Myteen

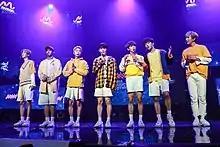
MYTEEN at MUCON Showcase in September 2017From left to right: Hanseul, Yuvin, Chunjin, Junseop, Kookheon, Taevin, Eunsu.

MYTEEN (short for Make Your Teenager) was a South Korean boy band formed by The Music Works in 2016 and debuted in 2017 with the release of their first extended play titled "MYTEEN GO!". At the time of their disbandment, the group consisted of six members: Chunjin, Eunsu, Kim Kookheon, Shin Junseop, Song Yuvin, and Hanseul. Member Lee Tae-vin departed from the group on December 30, 2018. MYTEEN disbanded on August 21, 2019.